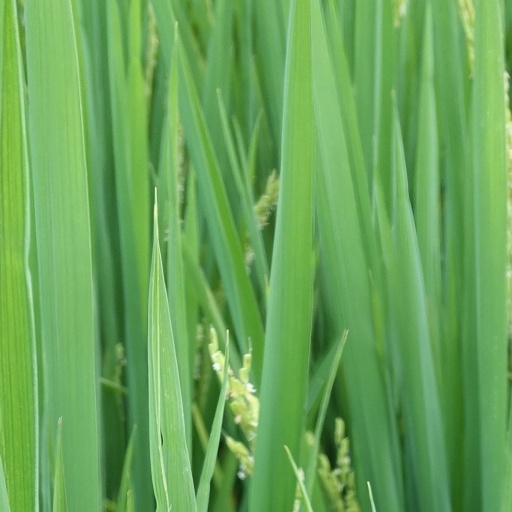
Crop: rice